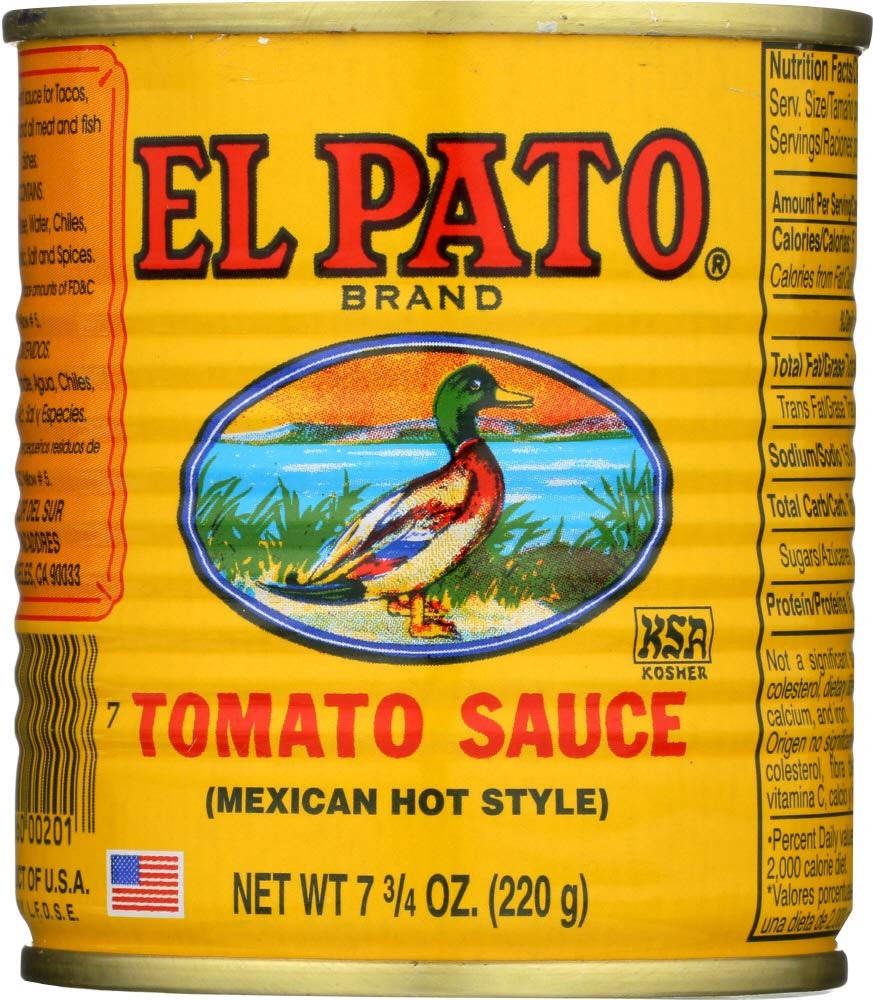
Item Name: El Pato El Pato Tomato Sauce -24x7.75oz
Value: 186.0
Unit: Ounce

Price: 57.95